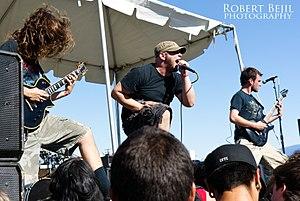
As Blood Runs Black est un groupe de deathcore américain, originaire de Los Angeles, en Californie. Formé en 2003, le groupe compte au total quatre albums studio. Leur premier album, Allegiance, est publié le 6 juin 2006. Le deuxième, Instinct, est publié le 15 mars 2011. Instinct atteint la première place des Billboard Heatseakers Albums et la 111ᵉ place du Billboard 200 pour la semaine du 2 avril 2011. Le 30 juin 2013, As Blood Runs Black annonce un nouvel album, Ground Zero, fondé par les internautes sur Indiegogo ; l'album est publié le 27 octobre 2014.